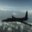
Label: airplane